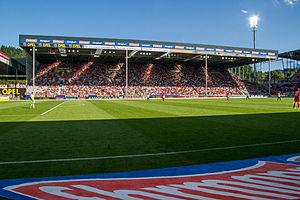
SC Freiburg vs FSVMainz 17 août 2013
Le SC Fribourg est un club de football allemand basé à Fribourg-en-Brisgau qui évolue en Bundesliga.